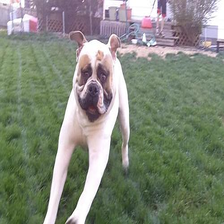
Species: dog
Breed: american bulldog